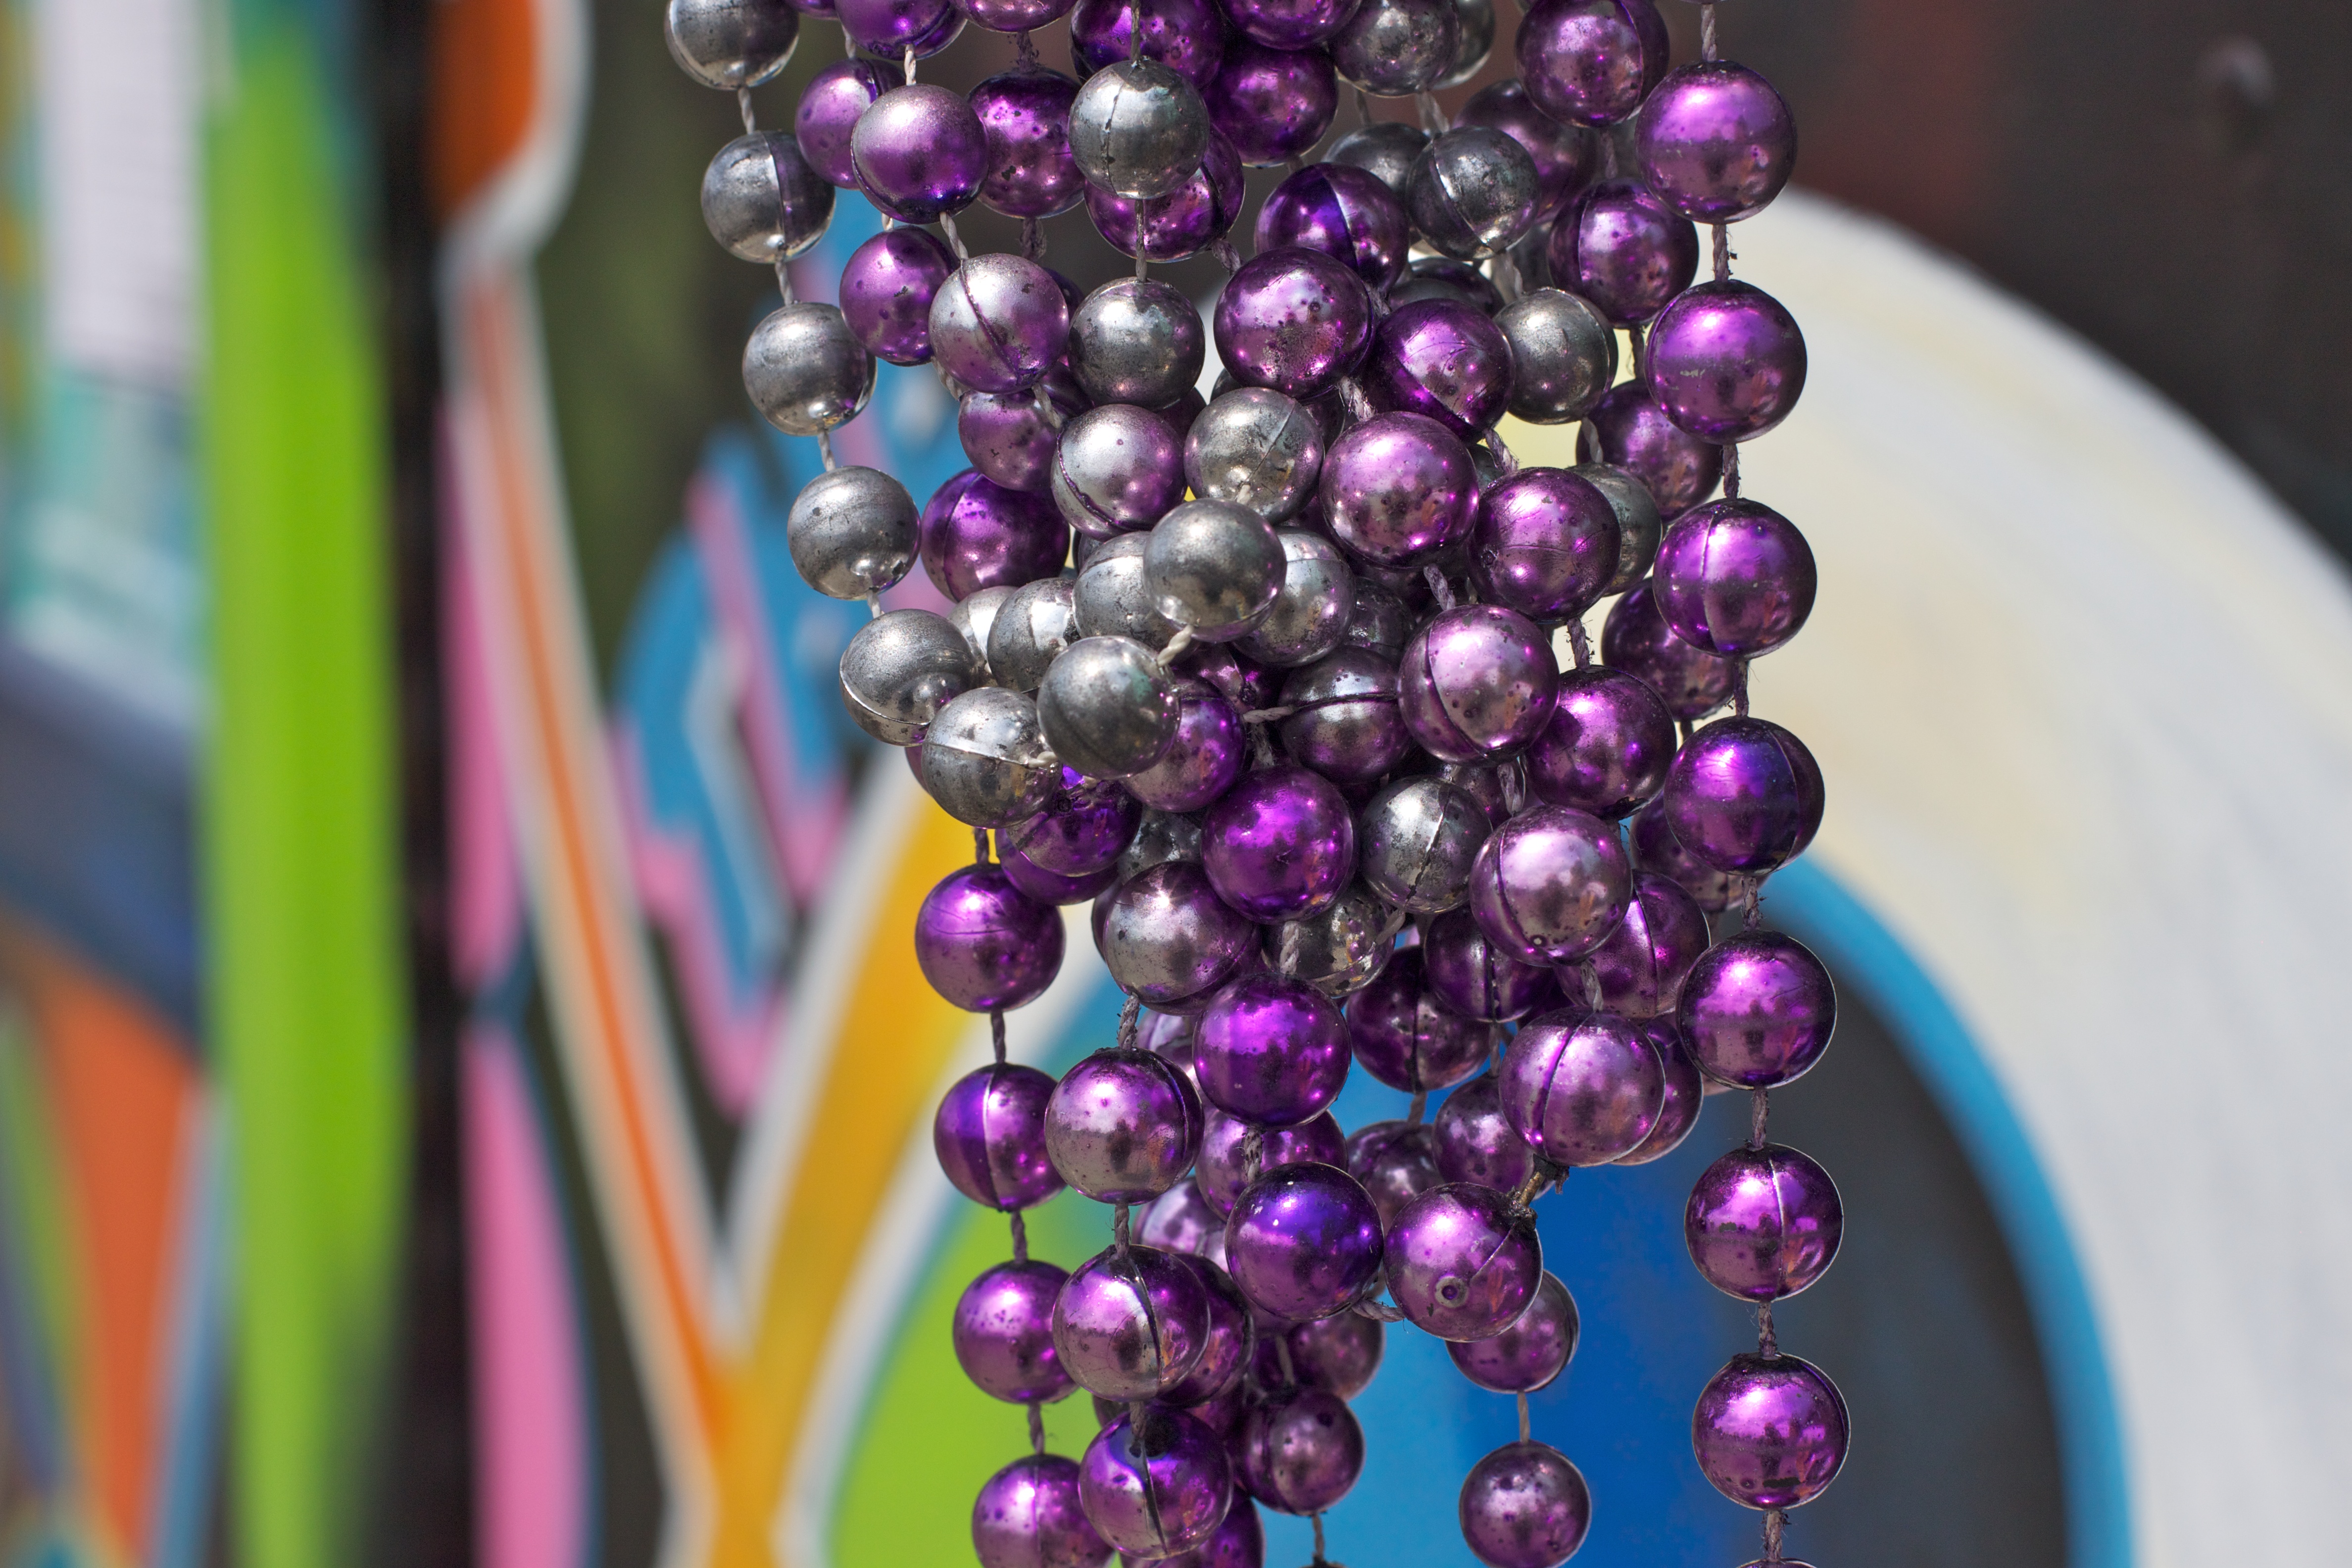
flower, purple, glass, color, blue, bead, toy, art, canonef50mmf14usm, macro photography, fashion accessory